Rose Island (Rhode Island)

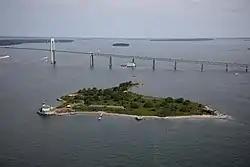
Rose Island with the Claiborne Pell Newport Bridge visible in the background

Rose Island is an island in Narragansett Bay off Newport, Rhode Island, United States. It is allegedly named "Rose Island" because at low tide the island appears to be shaped like a rose. The Island is only accessible by boat. The island and its lighthouse are run by the private, non-profit Rose Island Lighthouse Foundation.